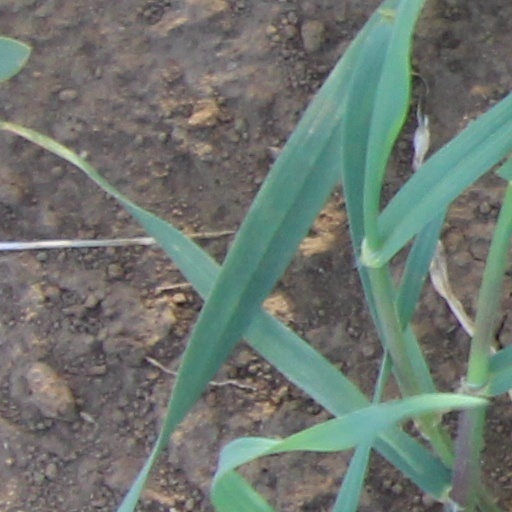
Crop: wheat